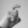
ASL letter: X